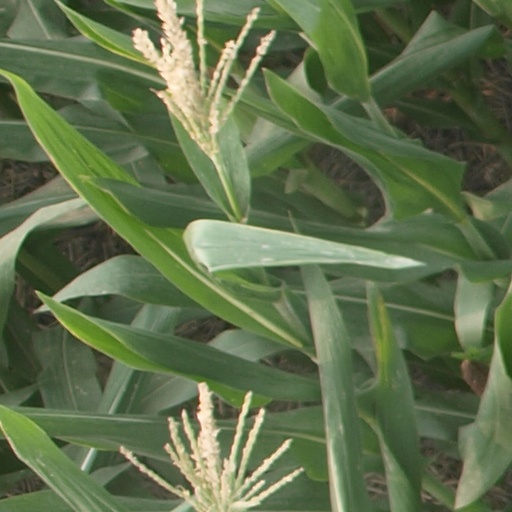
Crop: maize; corn